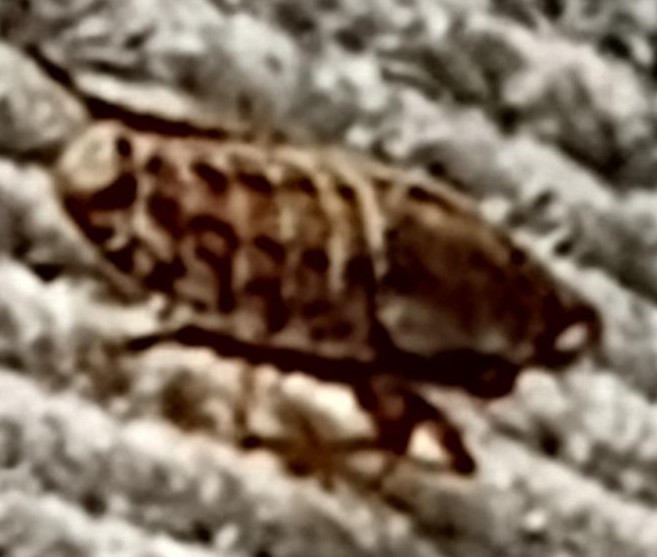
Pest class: occasional_pest